Ancient Greece–Ancient India relations

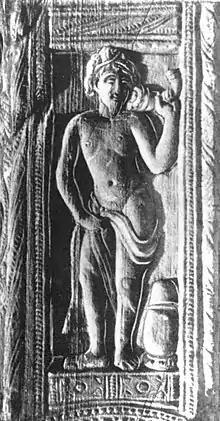
Relief of Dionysus, Nagarjunakonda, Southern India, 3rd century CE.

Megasthenes wrote about the prehistoric arrival of the god Dionysus in India, as did Apollodorus in "Bibliotheca". Polyaenus wrote that, after fighting King Deriades, Dionysus subdued the Indians, allied with them and the Amazons, and took them into his service. He later employed them in his campaign against Bactria.